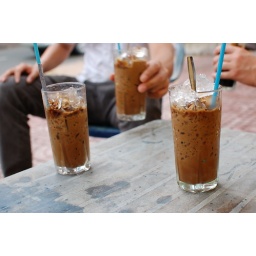
sidewalk coffee + street snacks in district 1 - hcmc, vietnam